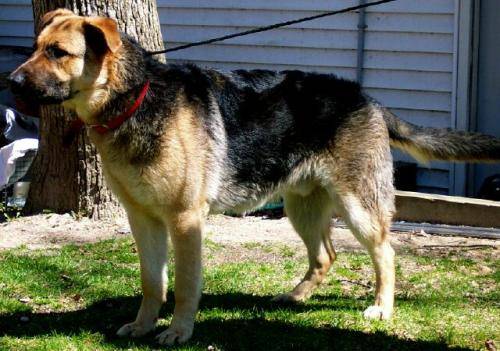
Label: dog